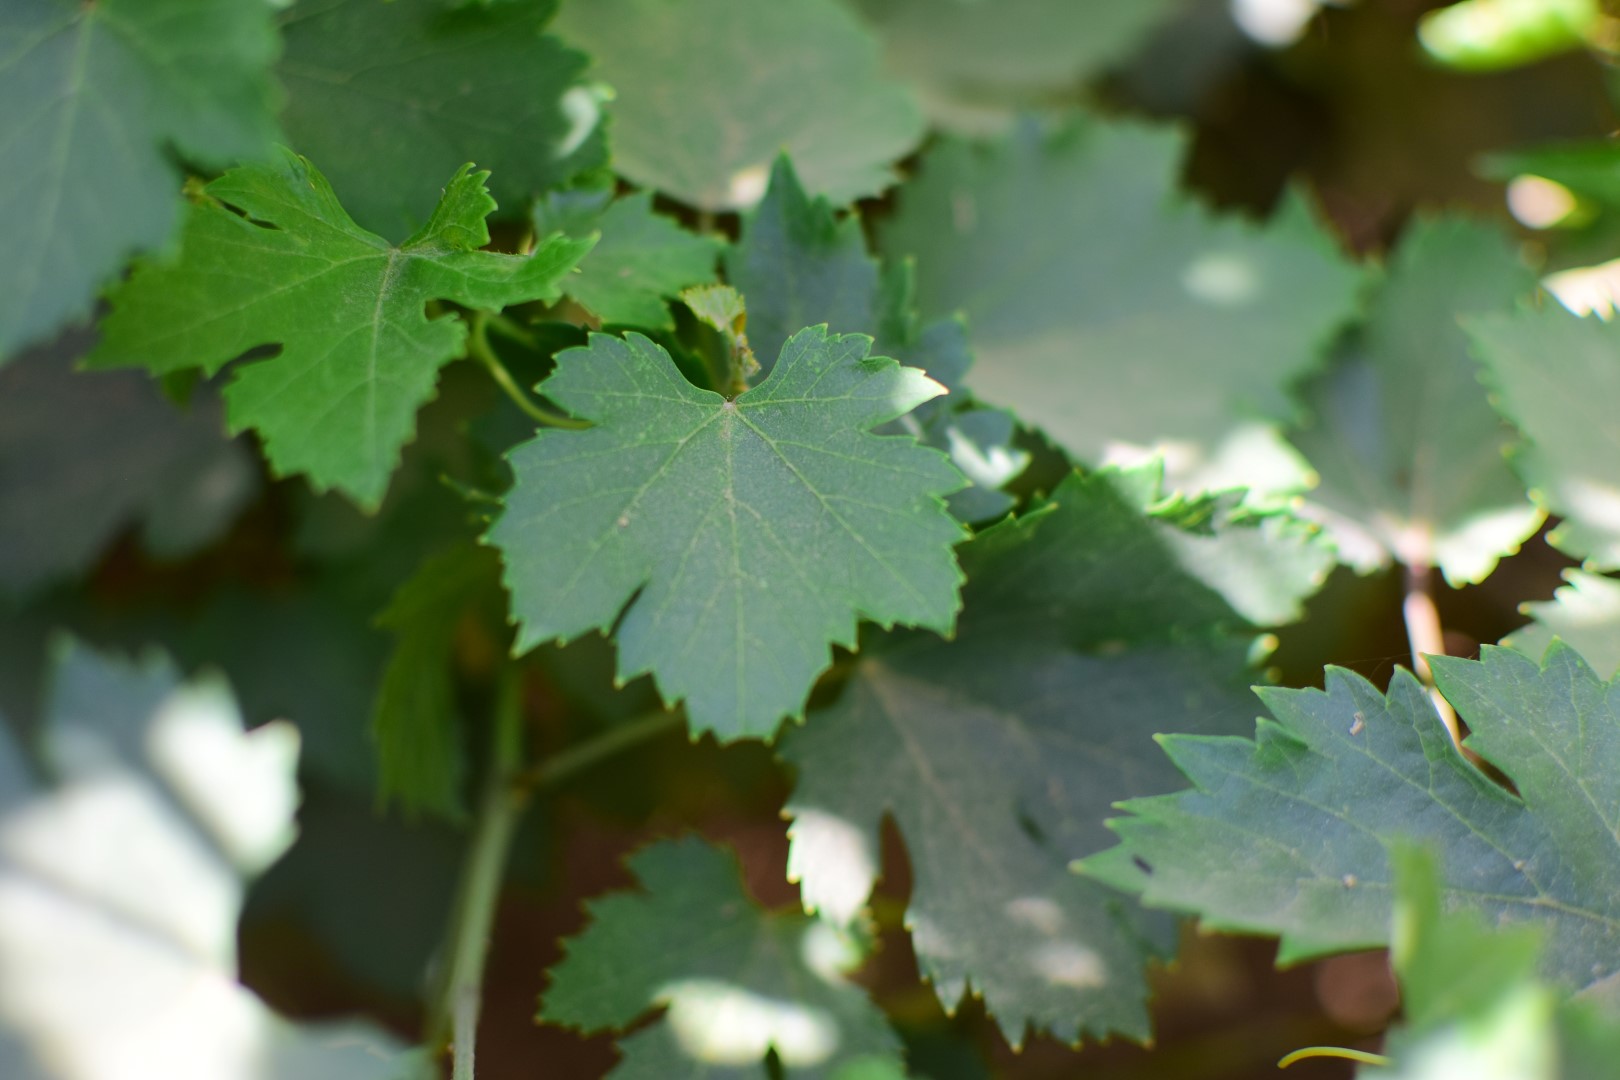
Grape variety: Halawani